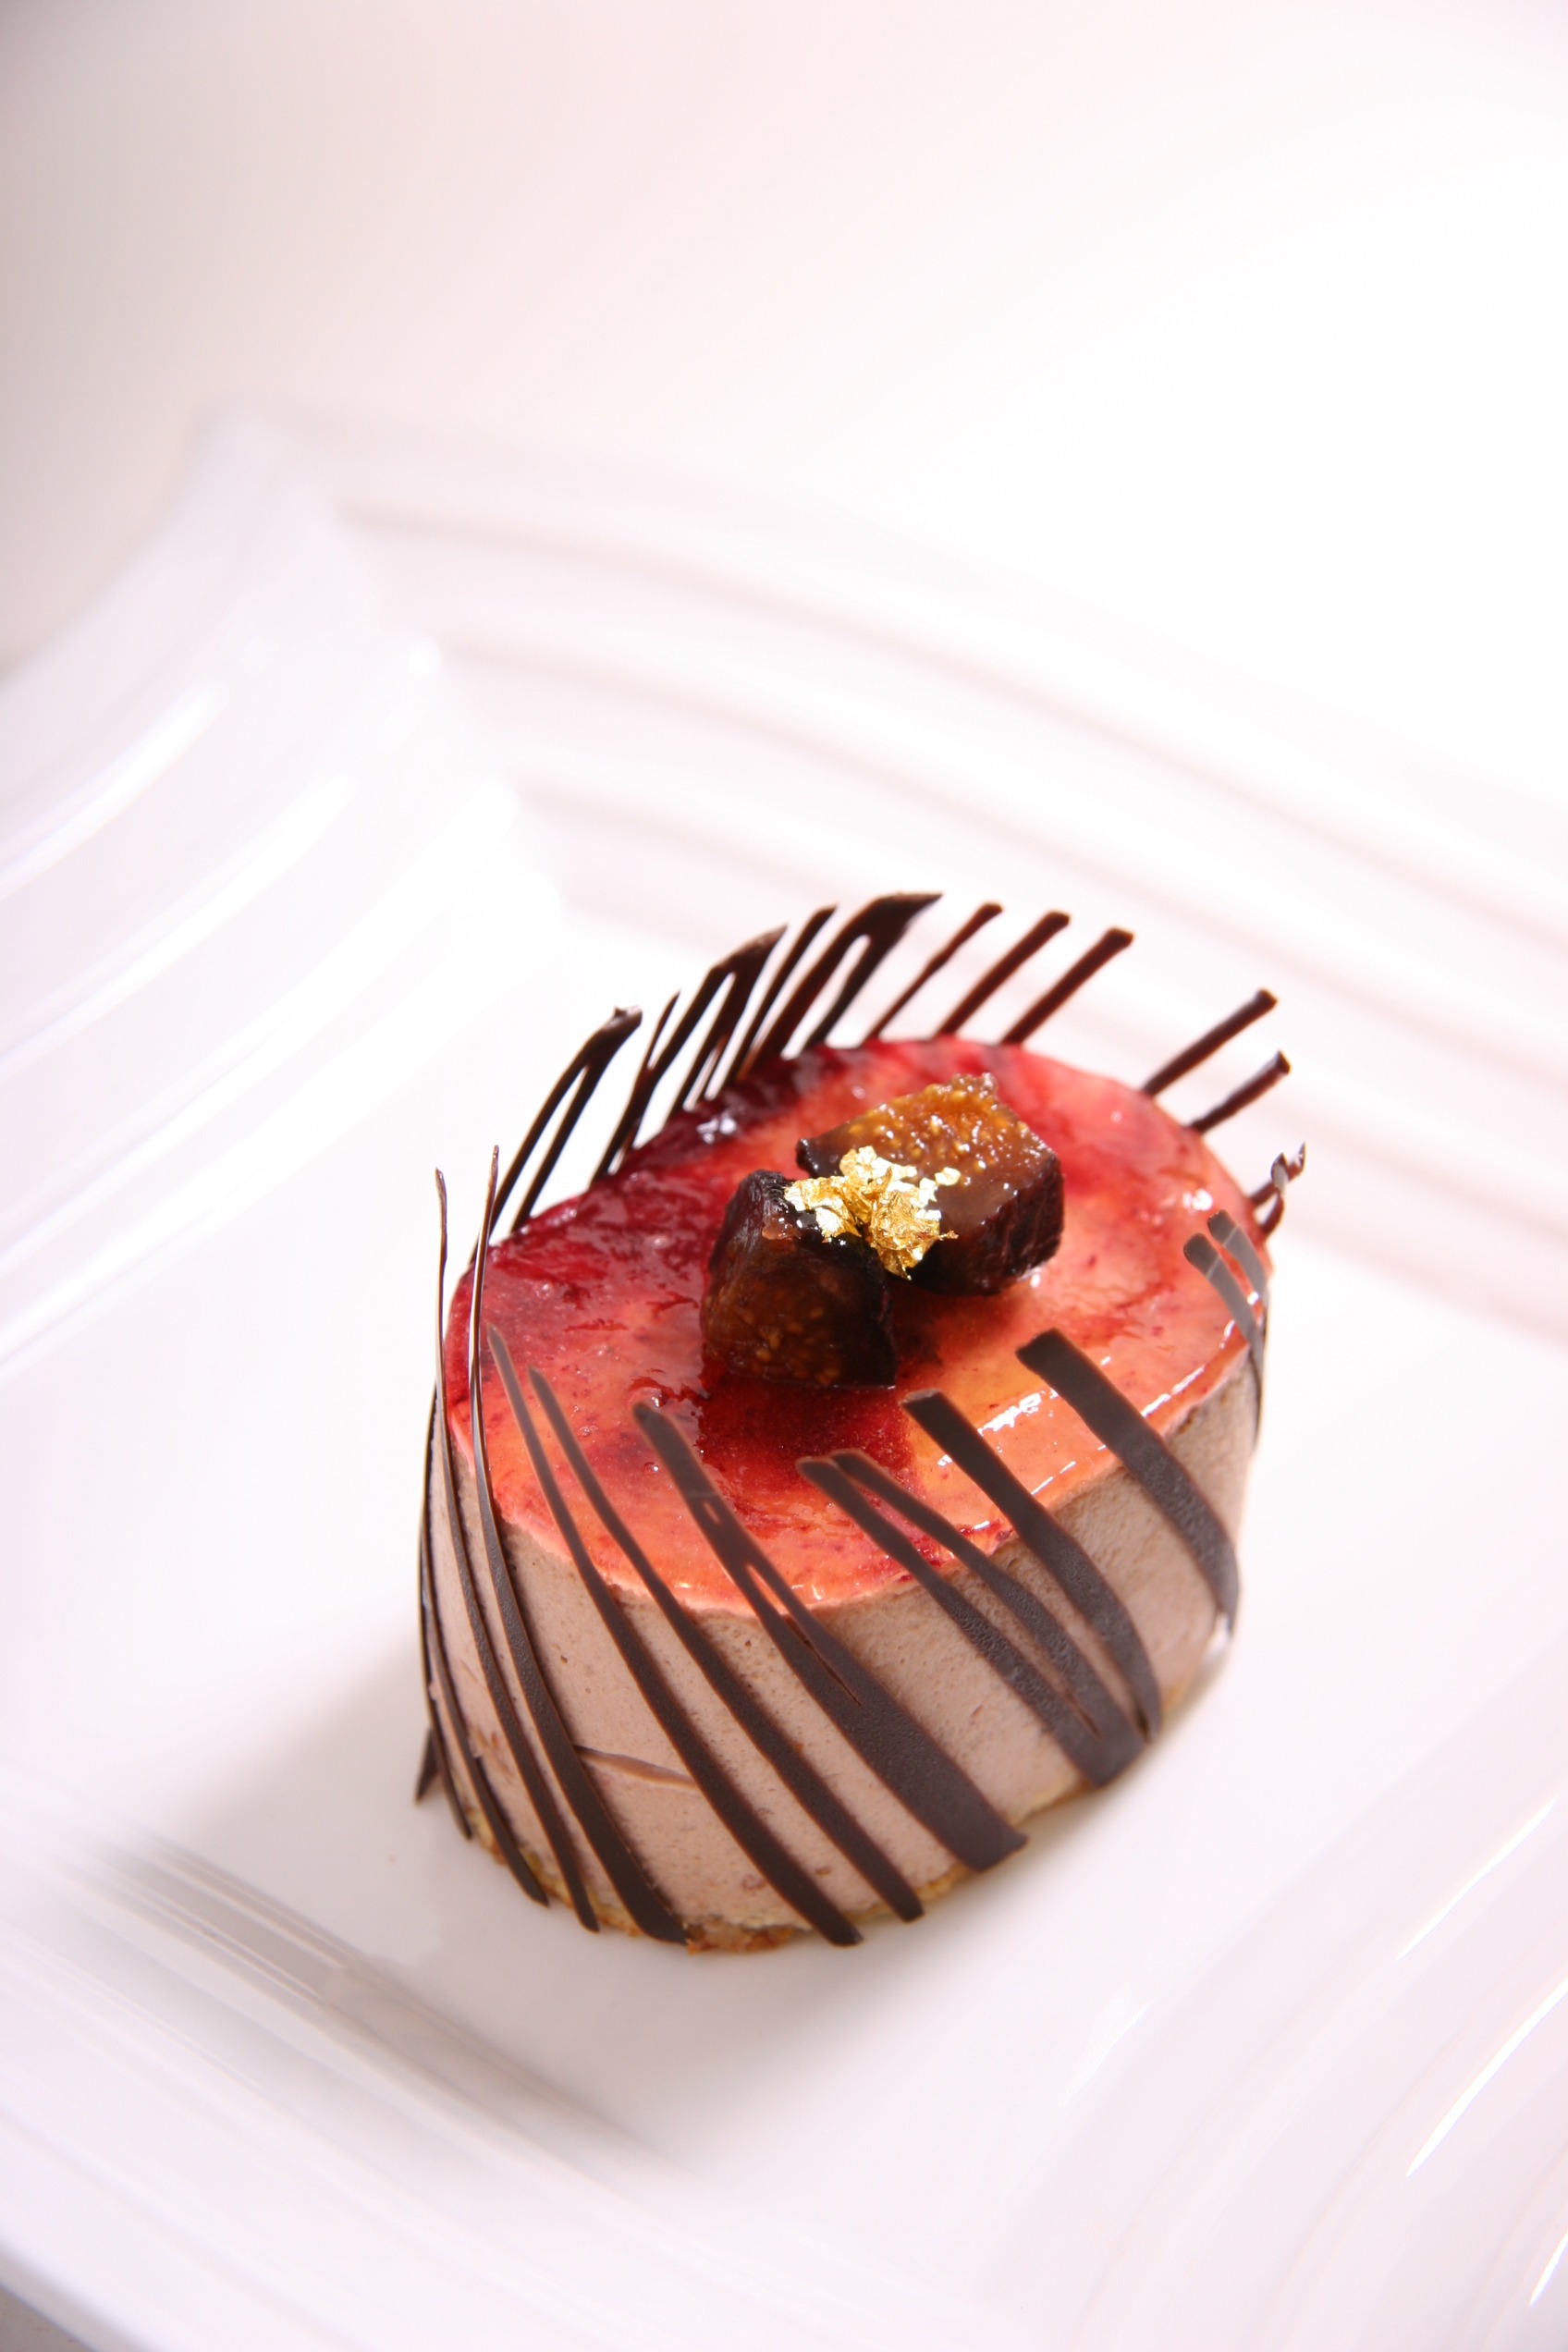
wine, fruit, sweet, food, red, chocolate, dessert, cake, art, gold, sugar, beautiful, 11, gato, sweetness, flavor, praline, suites, cacao, france confectionery, panna cotta, chocolate truffle, bavarian cream, no fig go, frozen dessert